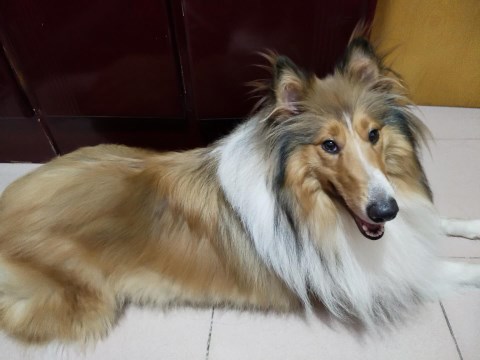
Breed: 227-n000094-collie